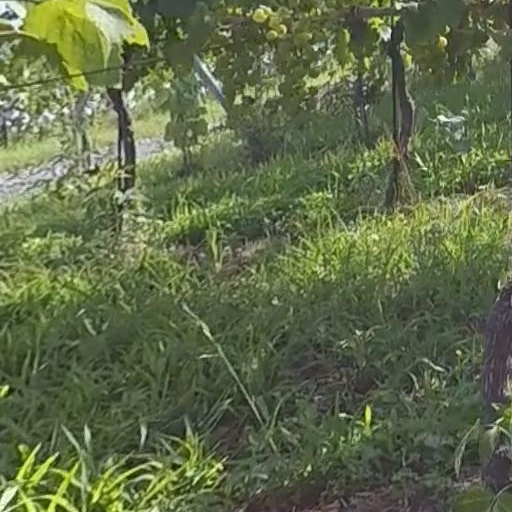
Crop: grape